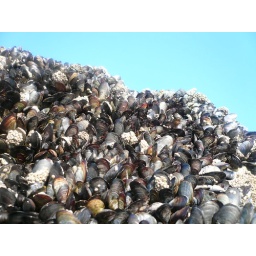
muscles..shame they are not in a bowl with white wine and garlic but it isnt muscle season!